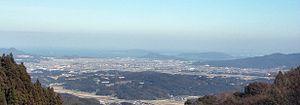
Itoshima est une ville située dans la préfecture de Fukuoka, sur l'île de Kyūshū, au Japon.